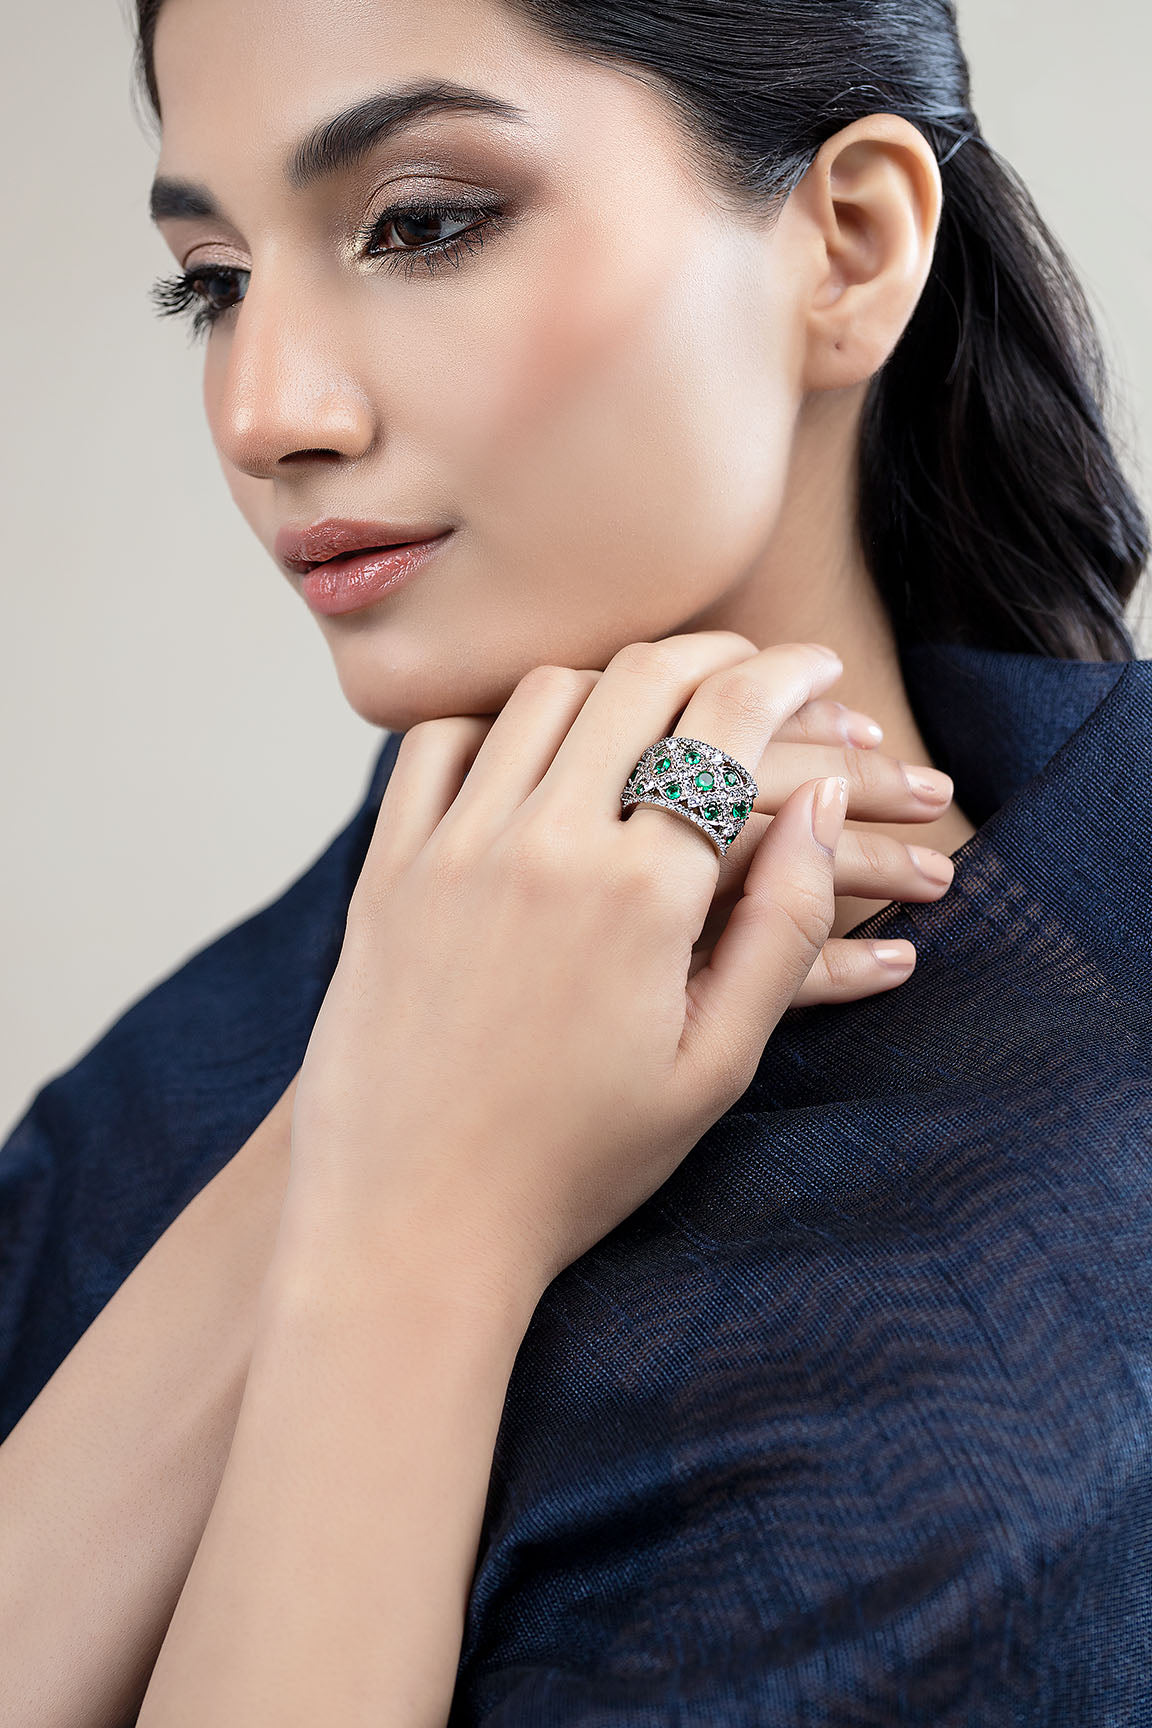
black emerald ring